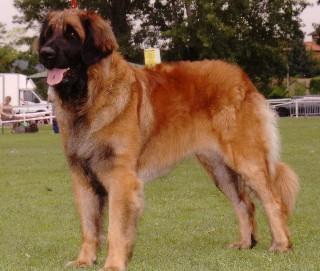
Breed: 214-n000019-Leonberg